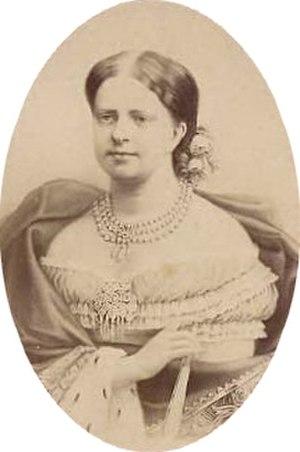
Marie-Clotilde de Savoie, princesse de Sardaigne puis, par son mariage, princesse Napoléon, est née le 2 mars 1843 à Turin et décédée le 25 juin 1911 à Moncallier. Fille aînée du roi Victor-Emmanuel II d’Italie, elle est l'épouse du prétendant bonapartiste au trône de France Napoléon-Jérôme.
La dénomination d’épouse du prétendant bonapartiste au trône de France désigne le conjoint du chef de la Maison impériale et prétendant à la Couronne impériale. Pour les bonapartistes dynastiques, ces femmes sont impératrices des français de jure.
La maison impériale de France désigne la dynastie impériale française et ses branches collatérales. Elle est issue de la famille Bonaparte, une famille patricienne corse originaire d'Italie, reconnue noble en France sous l'Ancien Régime et devenue maison impériale à la suite de l'élévation de Napoléon Bonaparte à la dignité d'empereur des Français le 18 mai 1804.